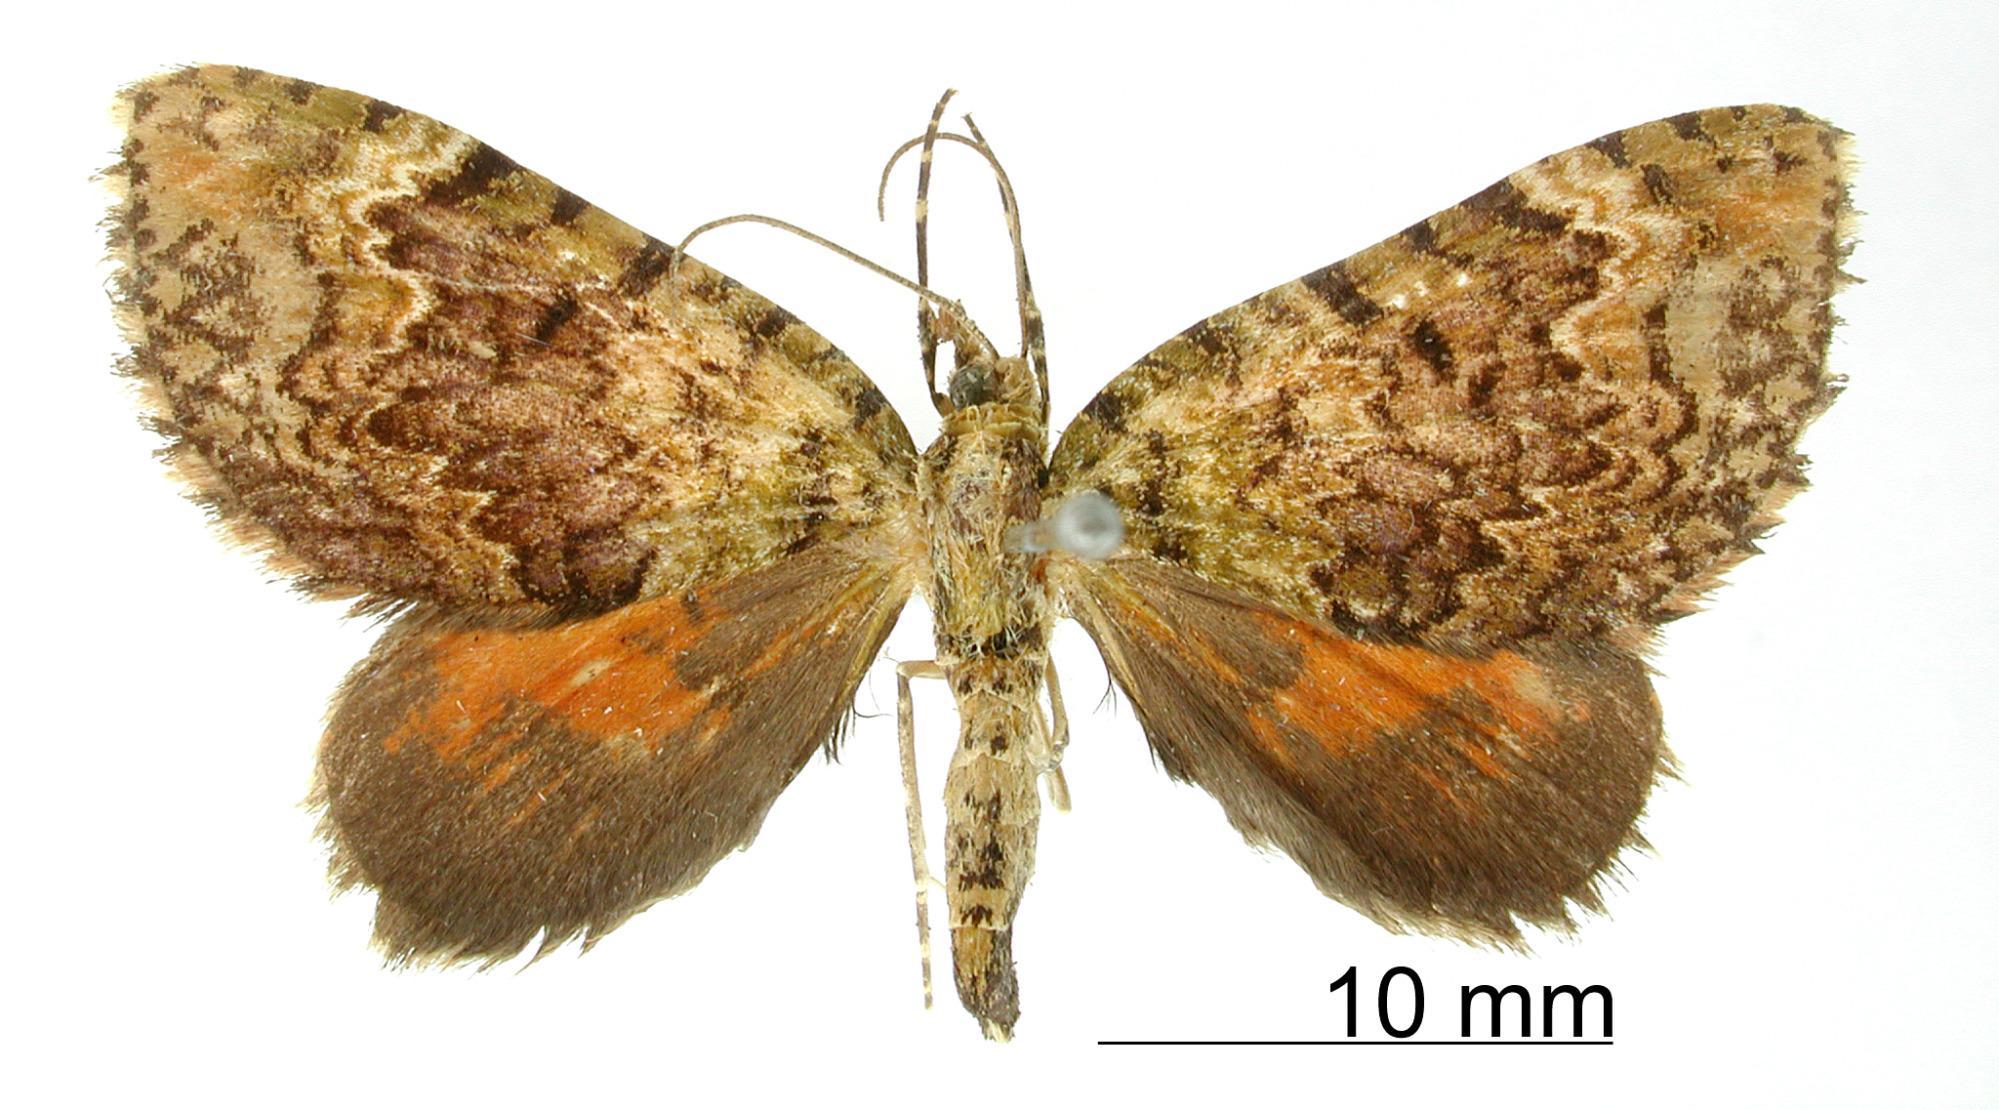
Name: Cidaria denguera
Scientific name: Cidaria denguera Dognin, 1893
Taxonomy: Animalia, Arthropoda, Insecta, Lepidoptera, Geometridae, Larentiinae
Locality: Environs de Loja, Ecuador